Avant-dernières Pensées

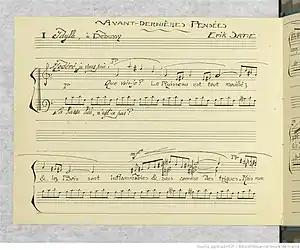
First page of Satie's autograph manuscript

Satie's fortunes improved significantly in 1916 with the gradual resumption of cultural life in Paris. He gave a run-through of the "Avant-dernières Pensées" during a concert of the Société Lyre et Palette on April 18 before the official premiere at the Galerie Thomas. The latter was part of a benefit "for artists affected by the War" sponsored by Germaine Bongard, sister of fashion designer Paul Poiret, and with a programme designed by Henri Matisse and Pablo Picasso. Thanks in part to Satie's patron Misia Sert the event attracted "Le Tout-Paris". Biographer Mary E. Davis noted, "For Satie the evening chez Bongard marked a significant career juncture, establishing him firmly as a darling of the creative set and laying the groundwork for his entrée into the city's loftiest artistic domains." Rouart-Lerolle published the score later in 1916 but by then Satie was moving on to bigger things: his ballet "Parade" (1917) was in the planning stage and towards the end of the year he would receive the commission for "Socrate" (1918). The one-off Neoclassical parody "Sonatine bureaucratique" (1917) provided what Steven Moore Whiting called "the culmination and also the end of Satie's humoristic piano music." His final solo keyboard compositions, the "Nocturnes" (1919) and "Premier Menuet" (1920), were of a markedly serious character.